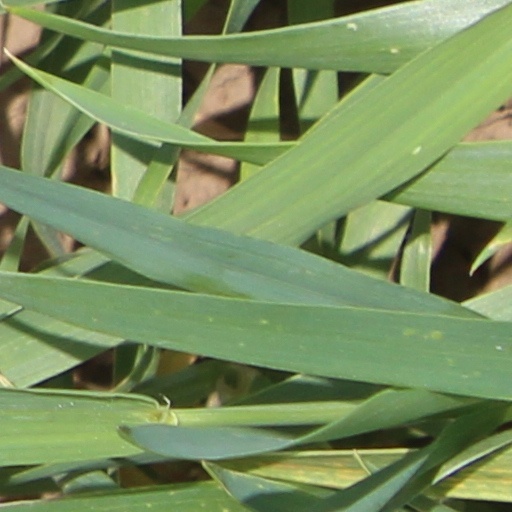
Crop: wheat